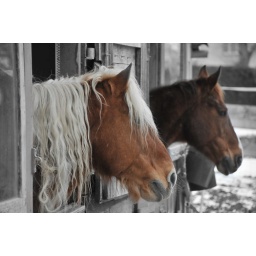
horses in the barn in Susten, Switzerland waiting for breakfast